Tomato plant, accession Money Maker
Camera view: tilt-top (135 deg); turntable rotation: 30 degrees
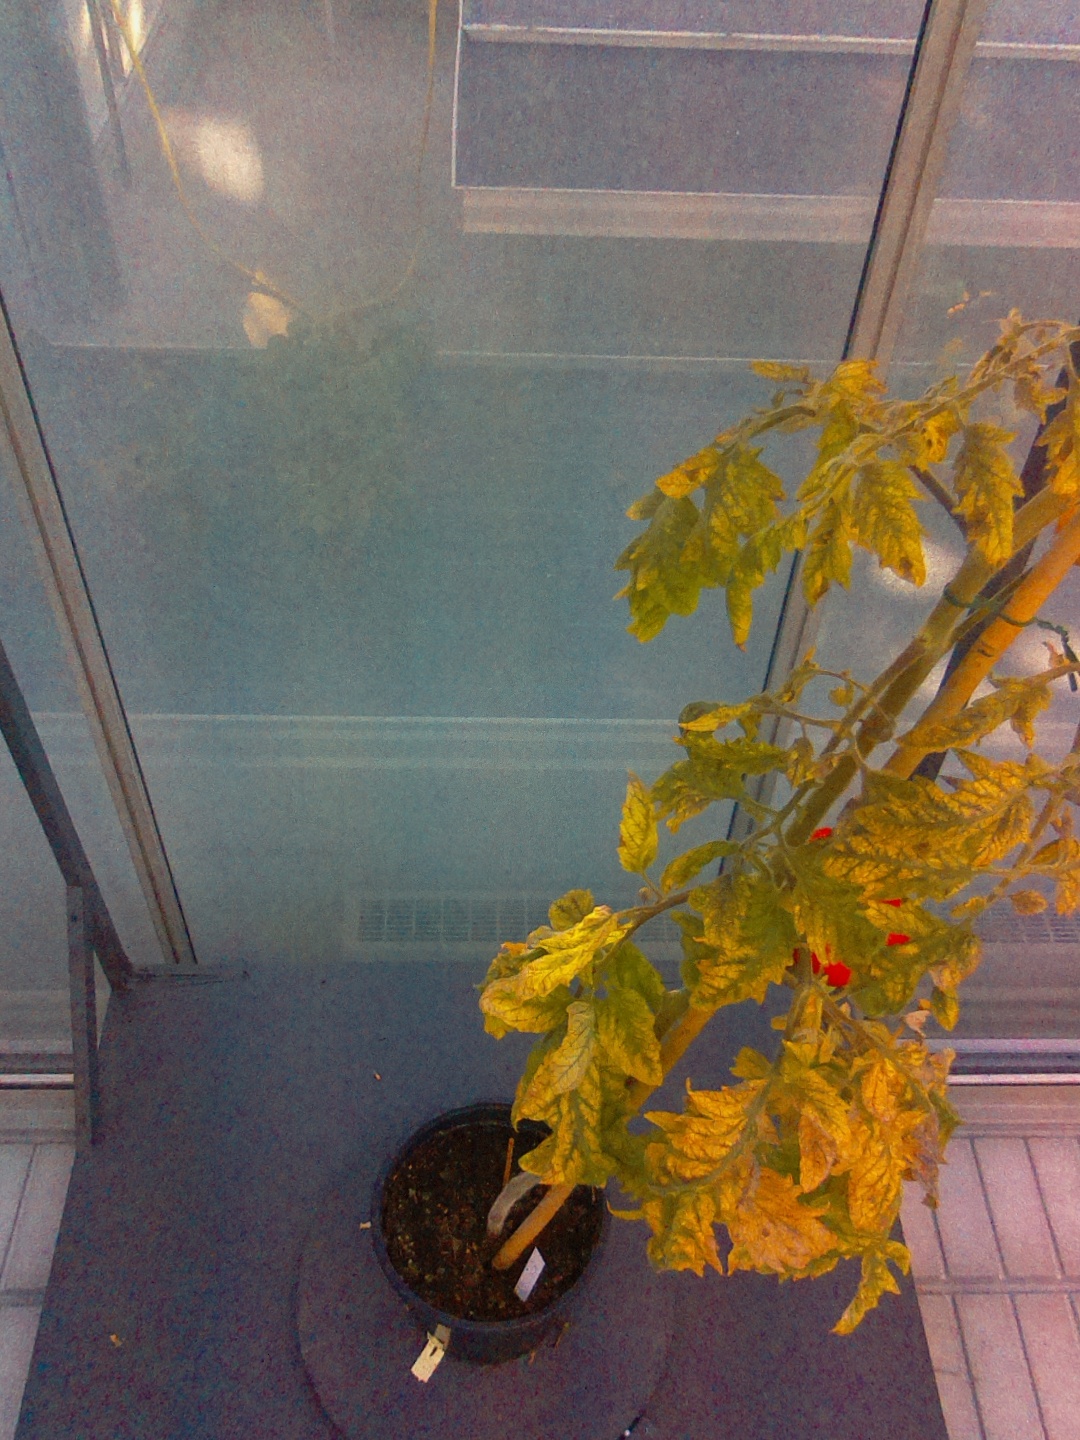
BBCH growth stage 84: 40%-50% of fruits show typical fully ripe color